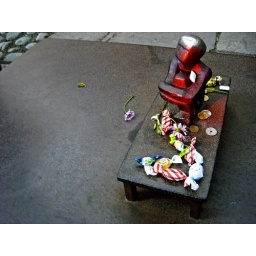
iron boy in red